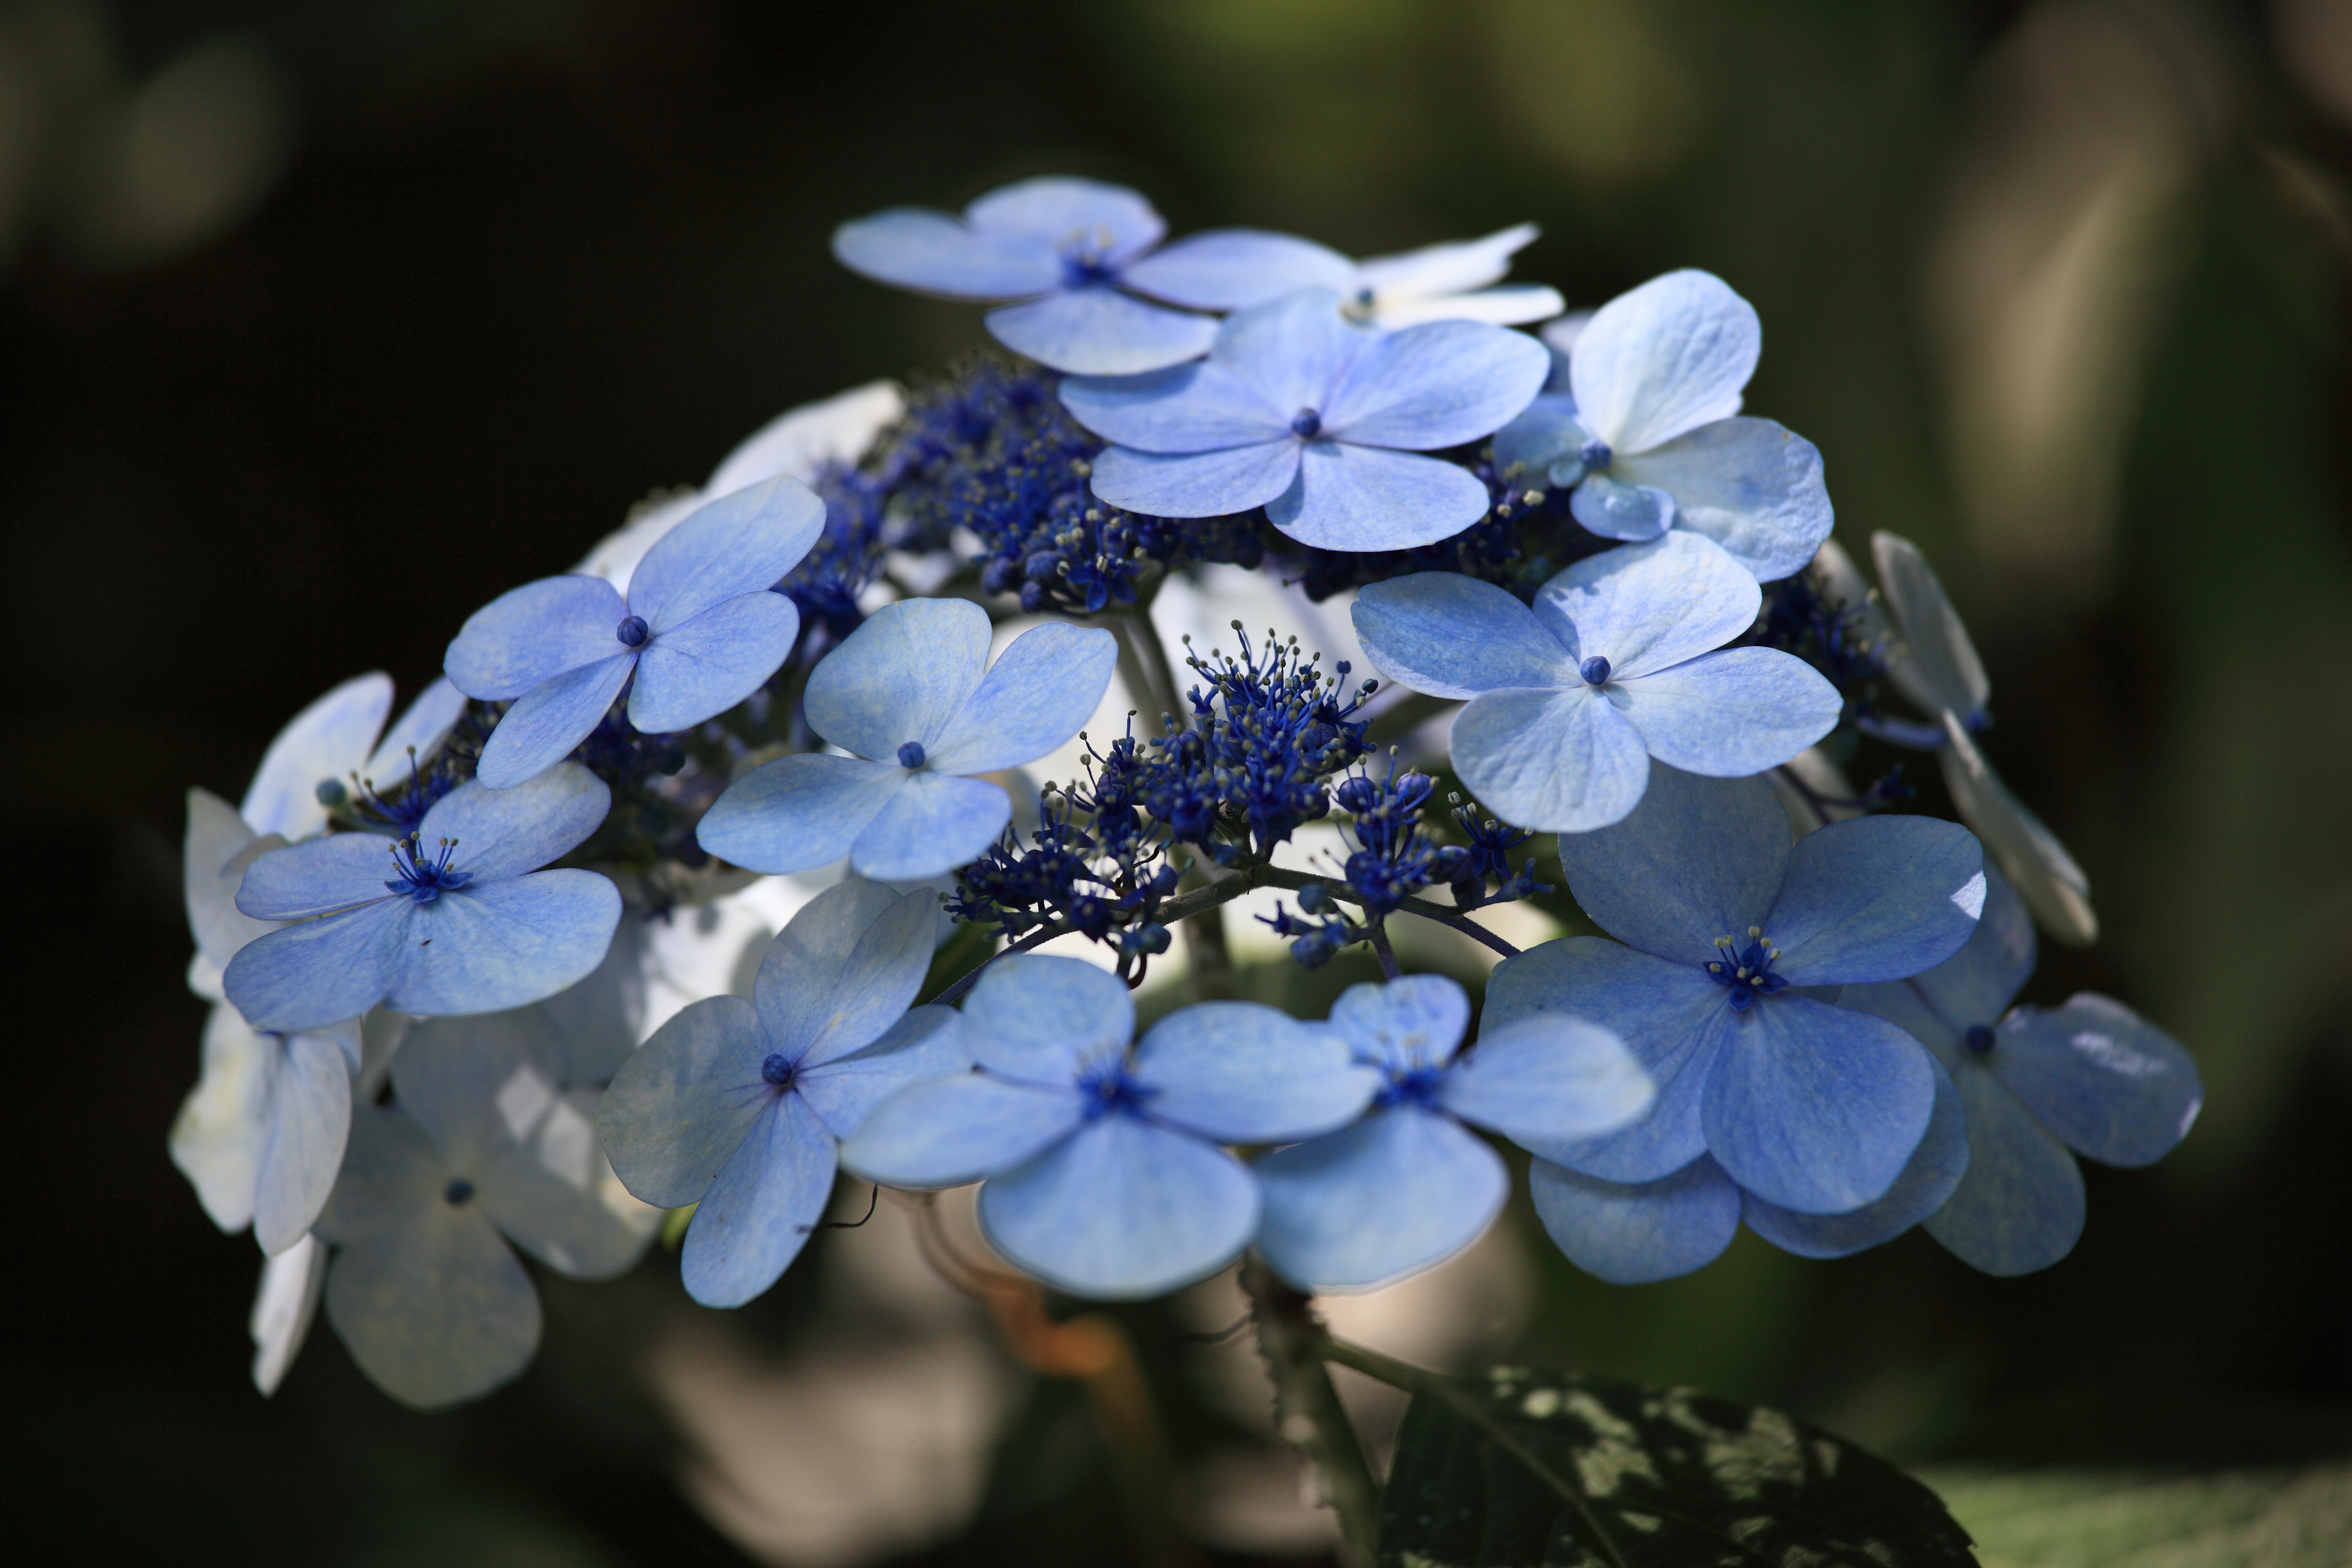
nature, blossom, plant, flower, petal, high, botany, blue, flora, hydrangea, forget me not, 5d, hires, markii, hi, res, resolution, macrophylla, macro photography, flowering plant, hydrangeaceae, cornales, land plant, hydrangea serrata